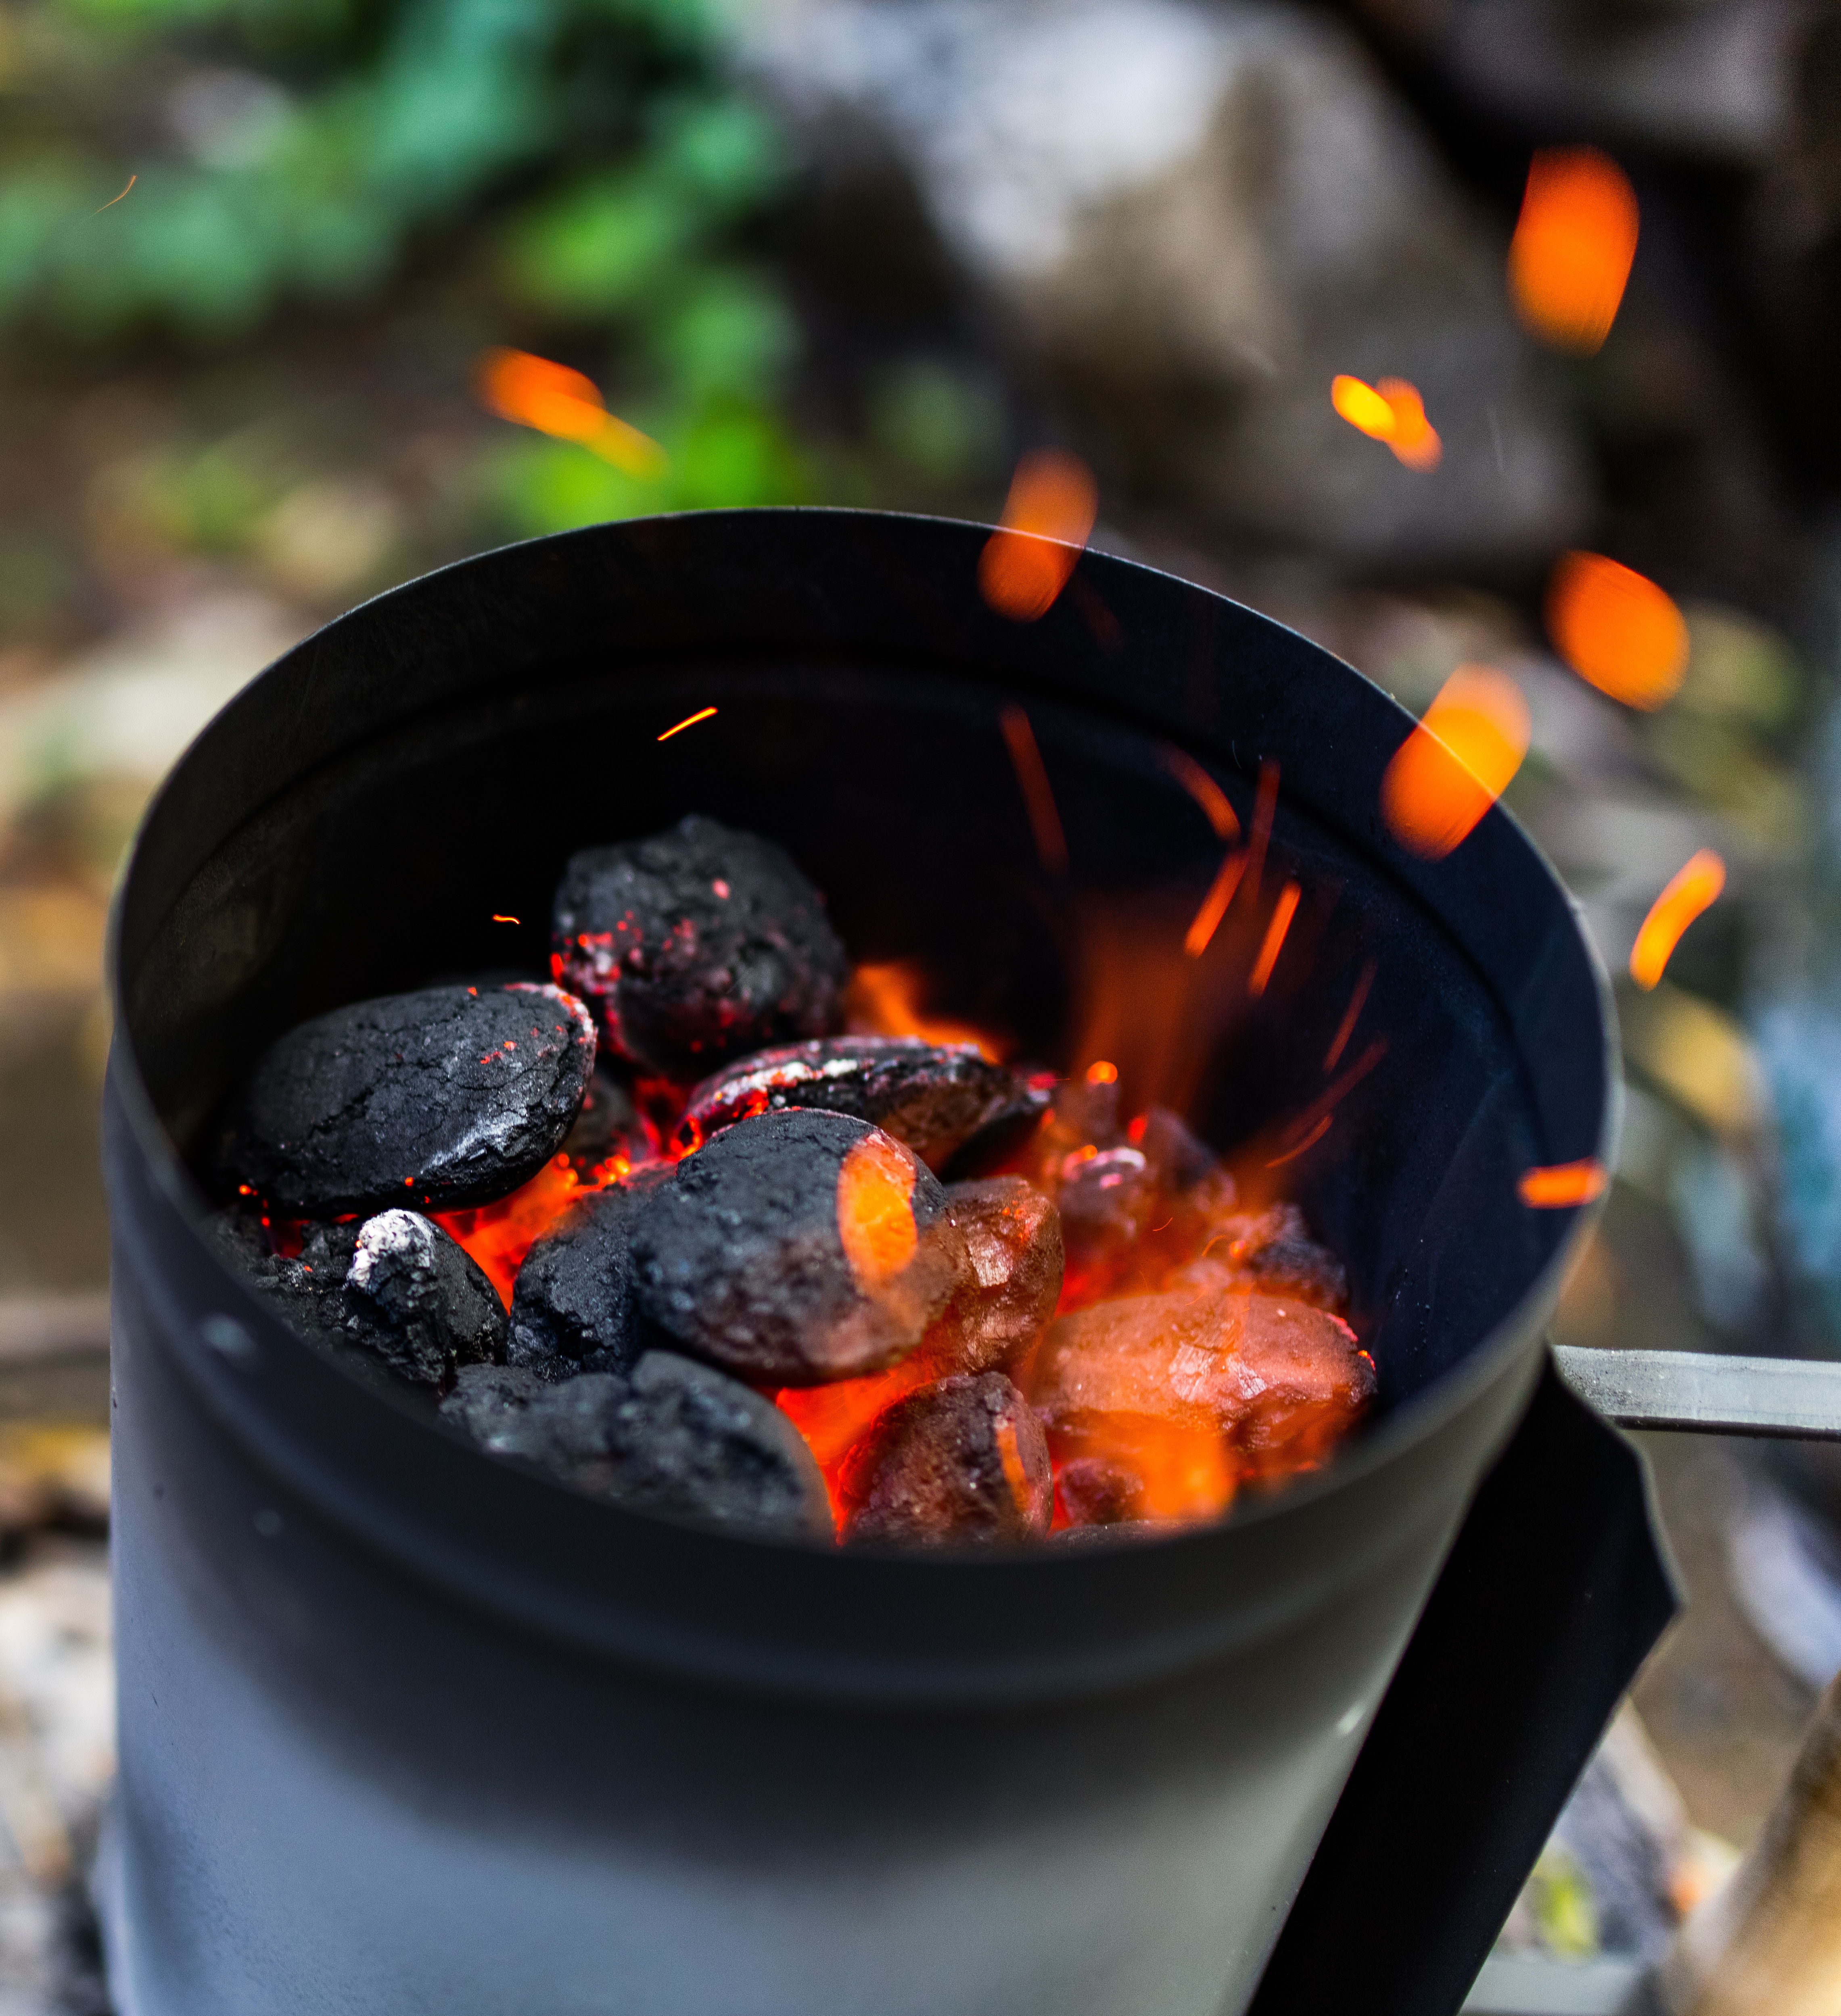
fruit, dish, food, produce, bbq, fire, meat, barbecue, grill, charcoal, burning, hot flame